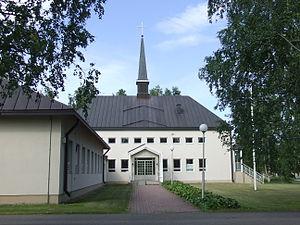
L'église de Koria est une église luthérienne située à Kouvola en Finlande.
Cet article recense les églises évangéliques-luthériennes de Finlande.